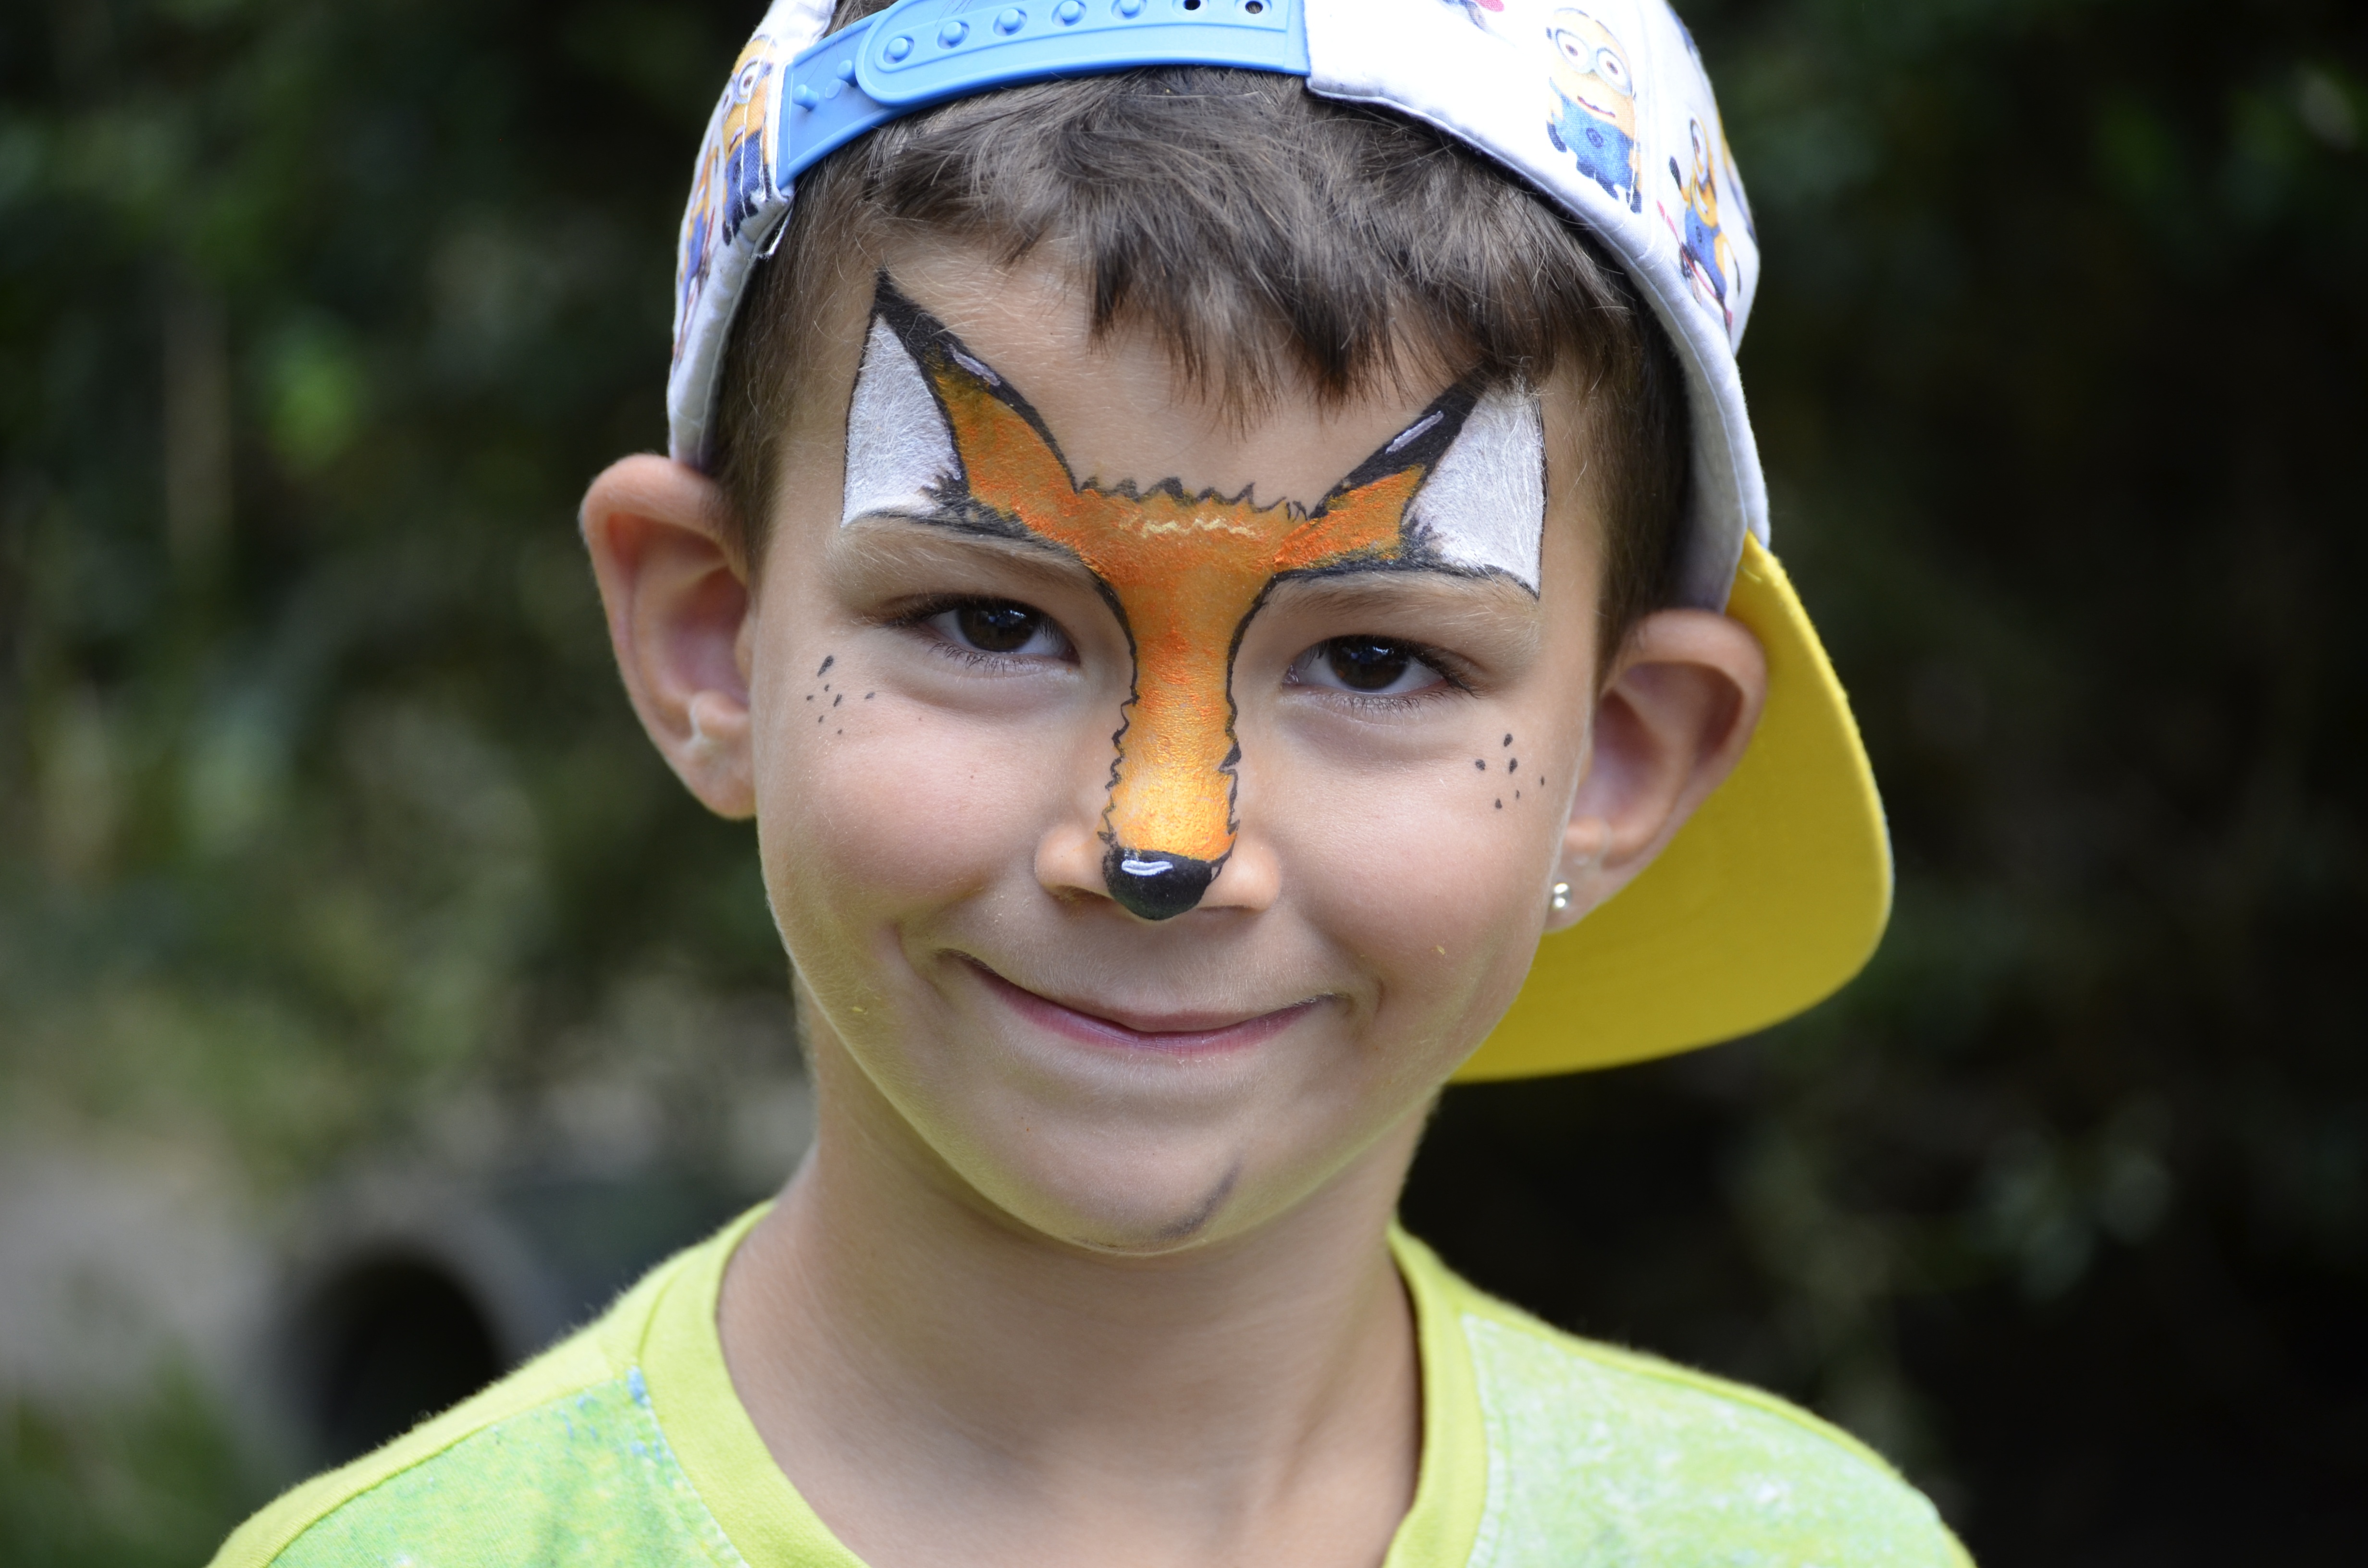
person, people, girl, photography, sweet, flower, boy, portrait, model, spring, green, carnival, color, child, clothing, lady, facial expression, smile, painting, face, art, children, fun, eye, glasses, head, skin, beauty, fuchs